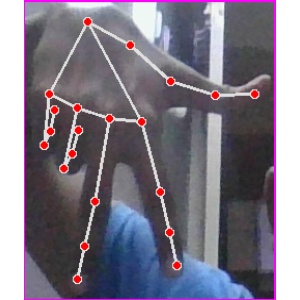
अक्षर: ग